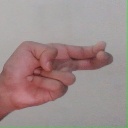
अक्षर: ह